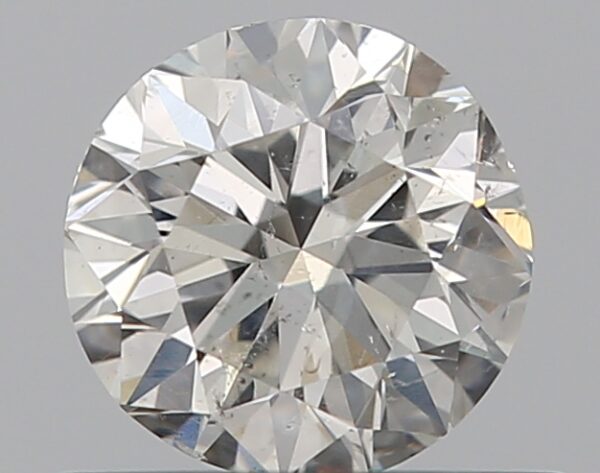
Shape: round
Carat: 0.5
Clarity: SI2
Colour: I
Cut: VG
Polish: EX
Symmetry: GD
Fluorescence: N
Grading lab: GIA
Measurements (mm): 4.92 x 4.98 x 3.19